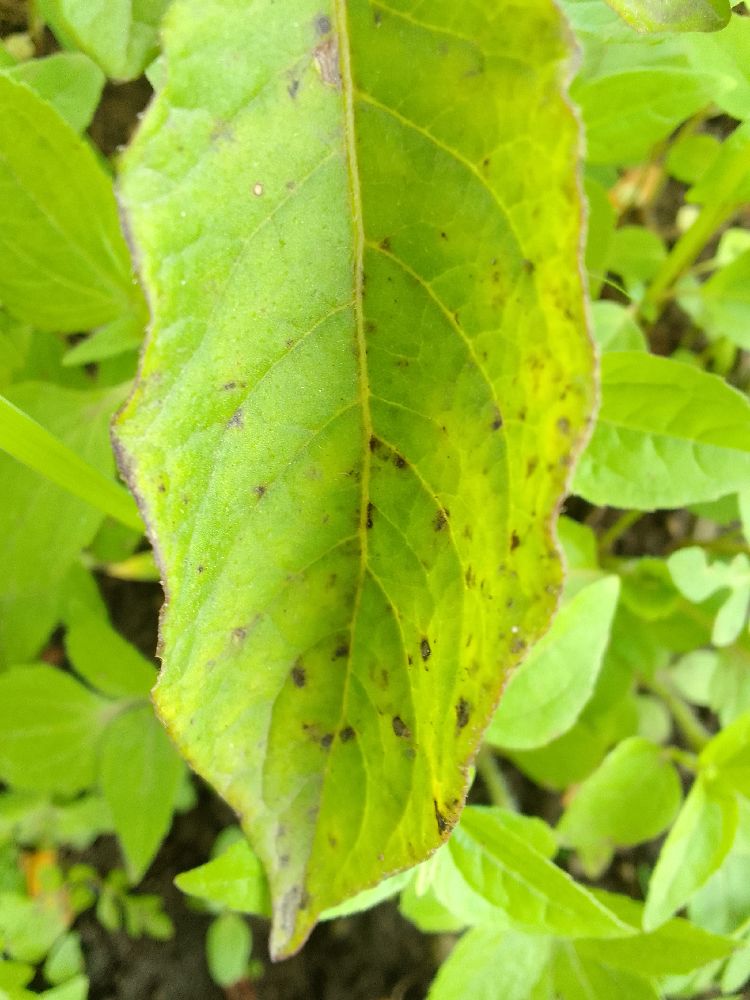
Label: Early blight